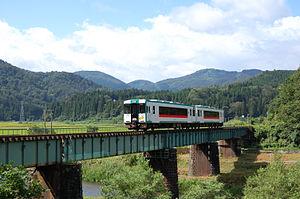
La ligne Rikuu Ouest est une ligne ferroviaire exploitée par la East Japan Railway Company, dans la préfecture de Yamagata au Japon. Elle relie la gare de Shinjō à celle d'Amarume.